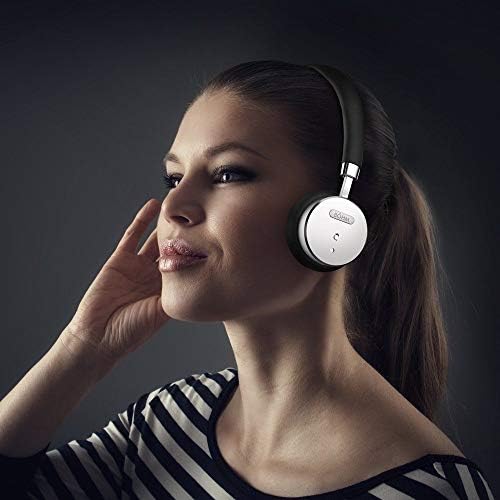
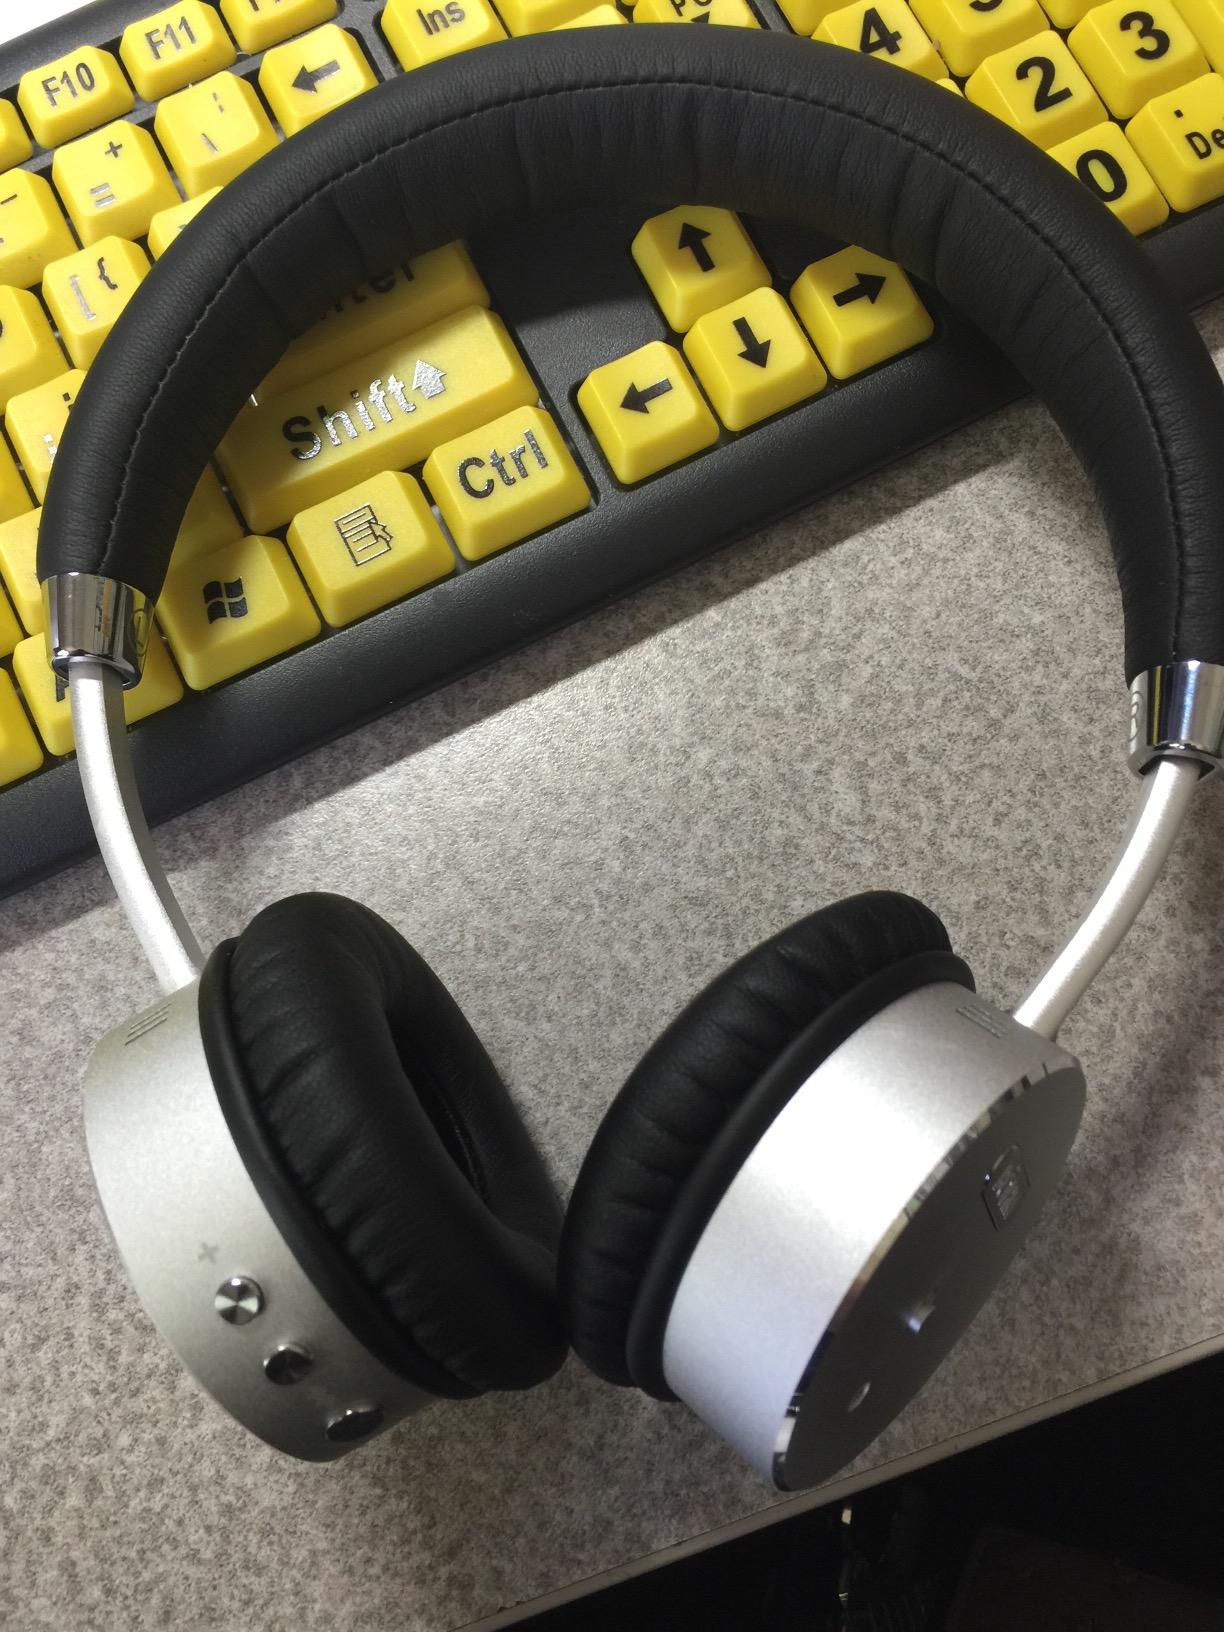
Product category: headphones
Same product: yes